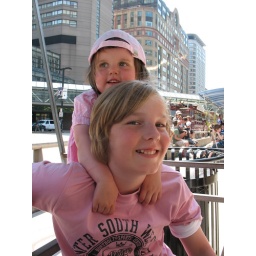
My little girl and my big boy in Boston 2007